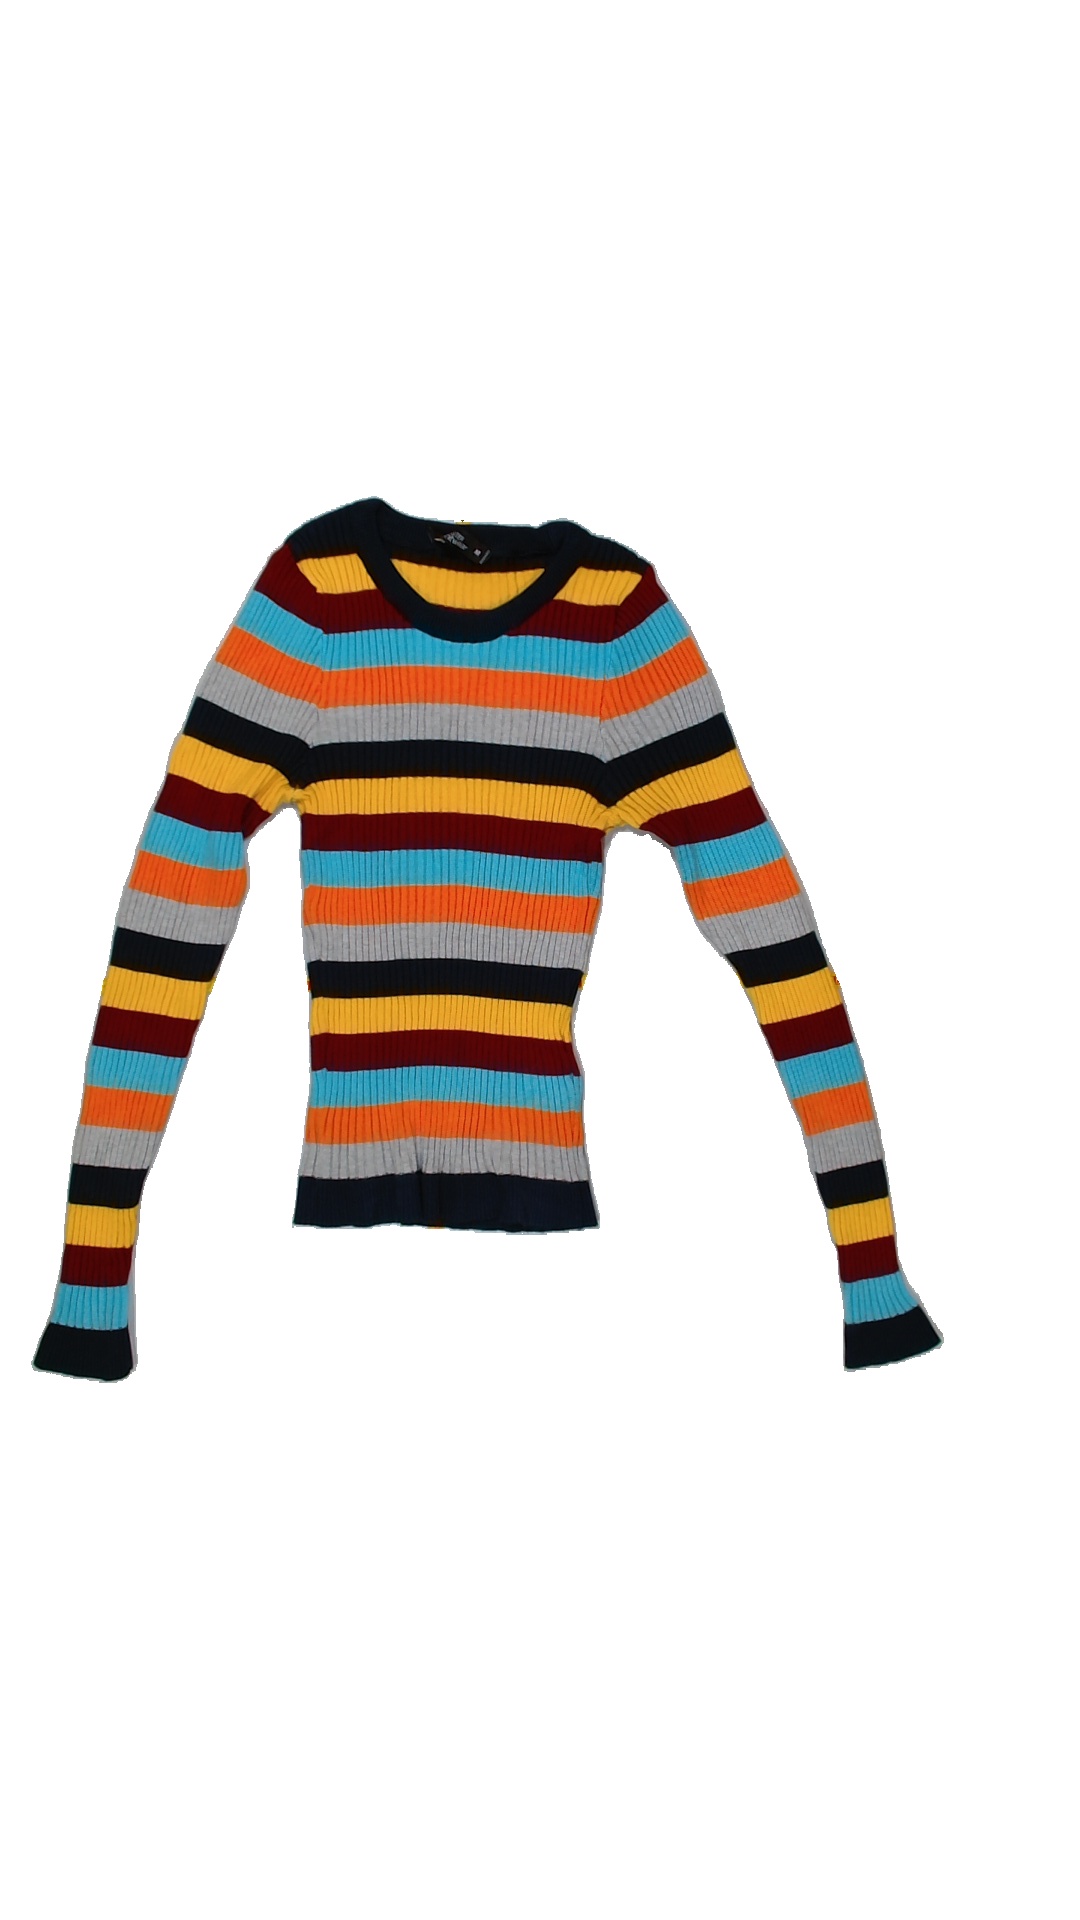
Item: Shirt (Ladies)
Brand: Fbsisters (new Yorker)
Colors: Multicolor
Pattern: Striped
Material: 69%acryl 31%cotton
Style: No trend
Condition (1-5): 2
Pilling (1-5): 5
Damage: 1
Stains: No
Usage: Export
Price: <50